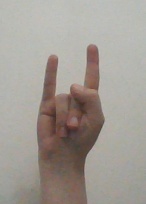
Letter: la